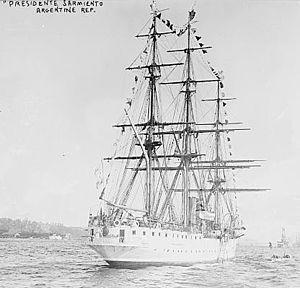
Manuel Tomás Domecq García est un militaire et homme politique paraguayen naturalisé argentin.